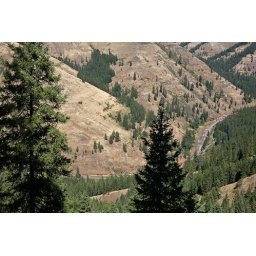
A colorful eastbound train of double-stacked containers heads up Meacham Creek at Camp Siding in the Blue Mountains.